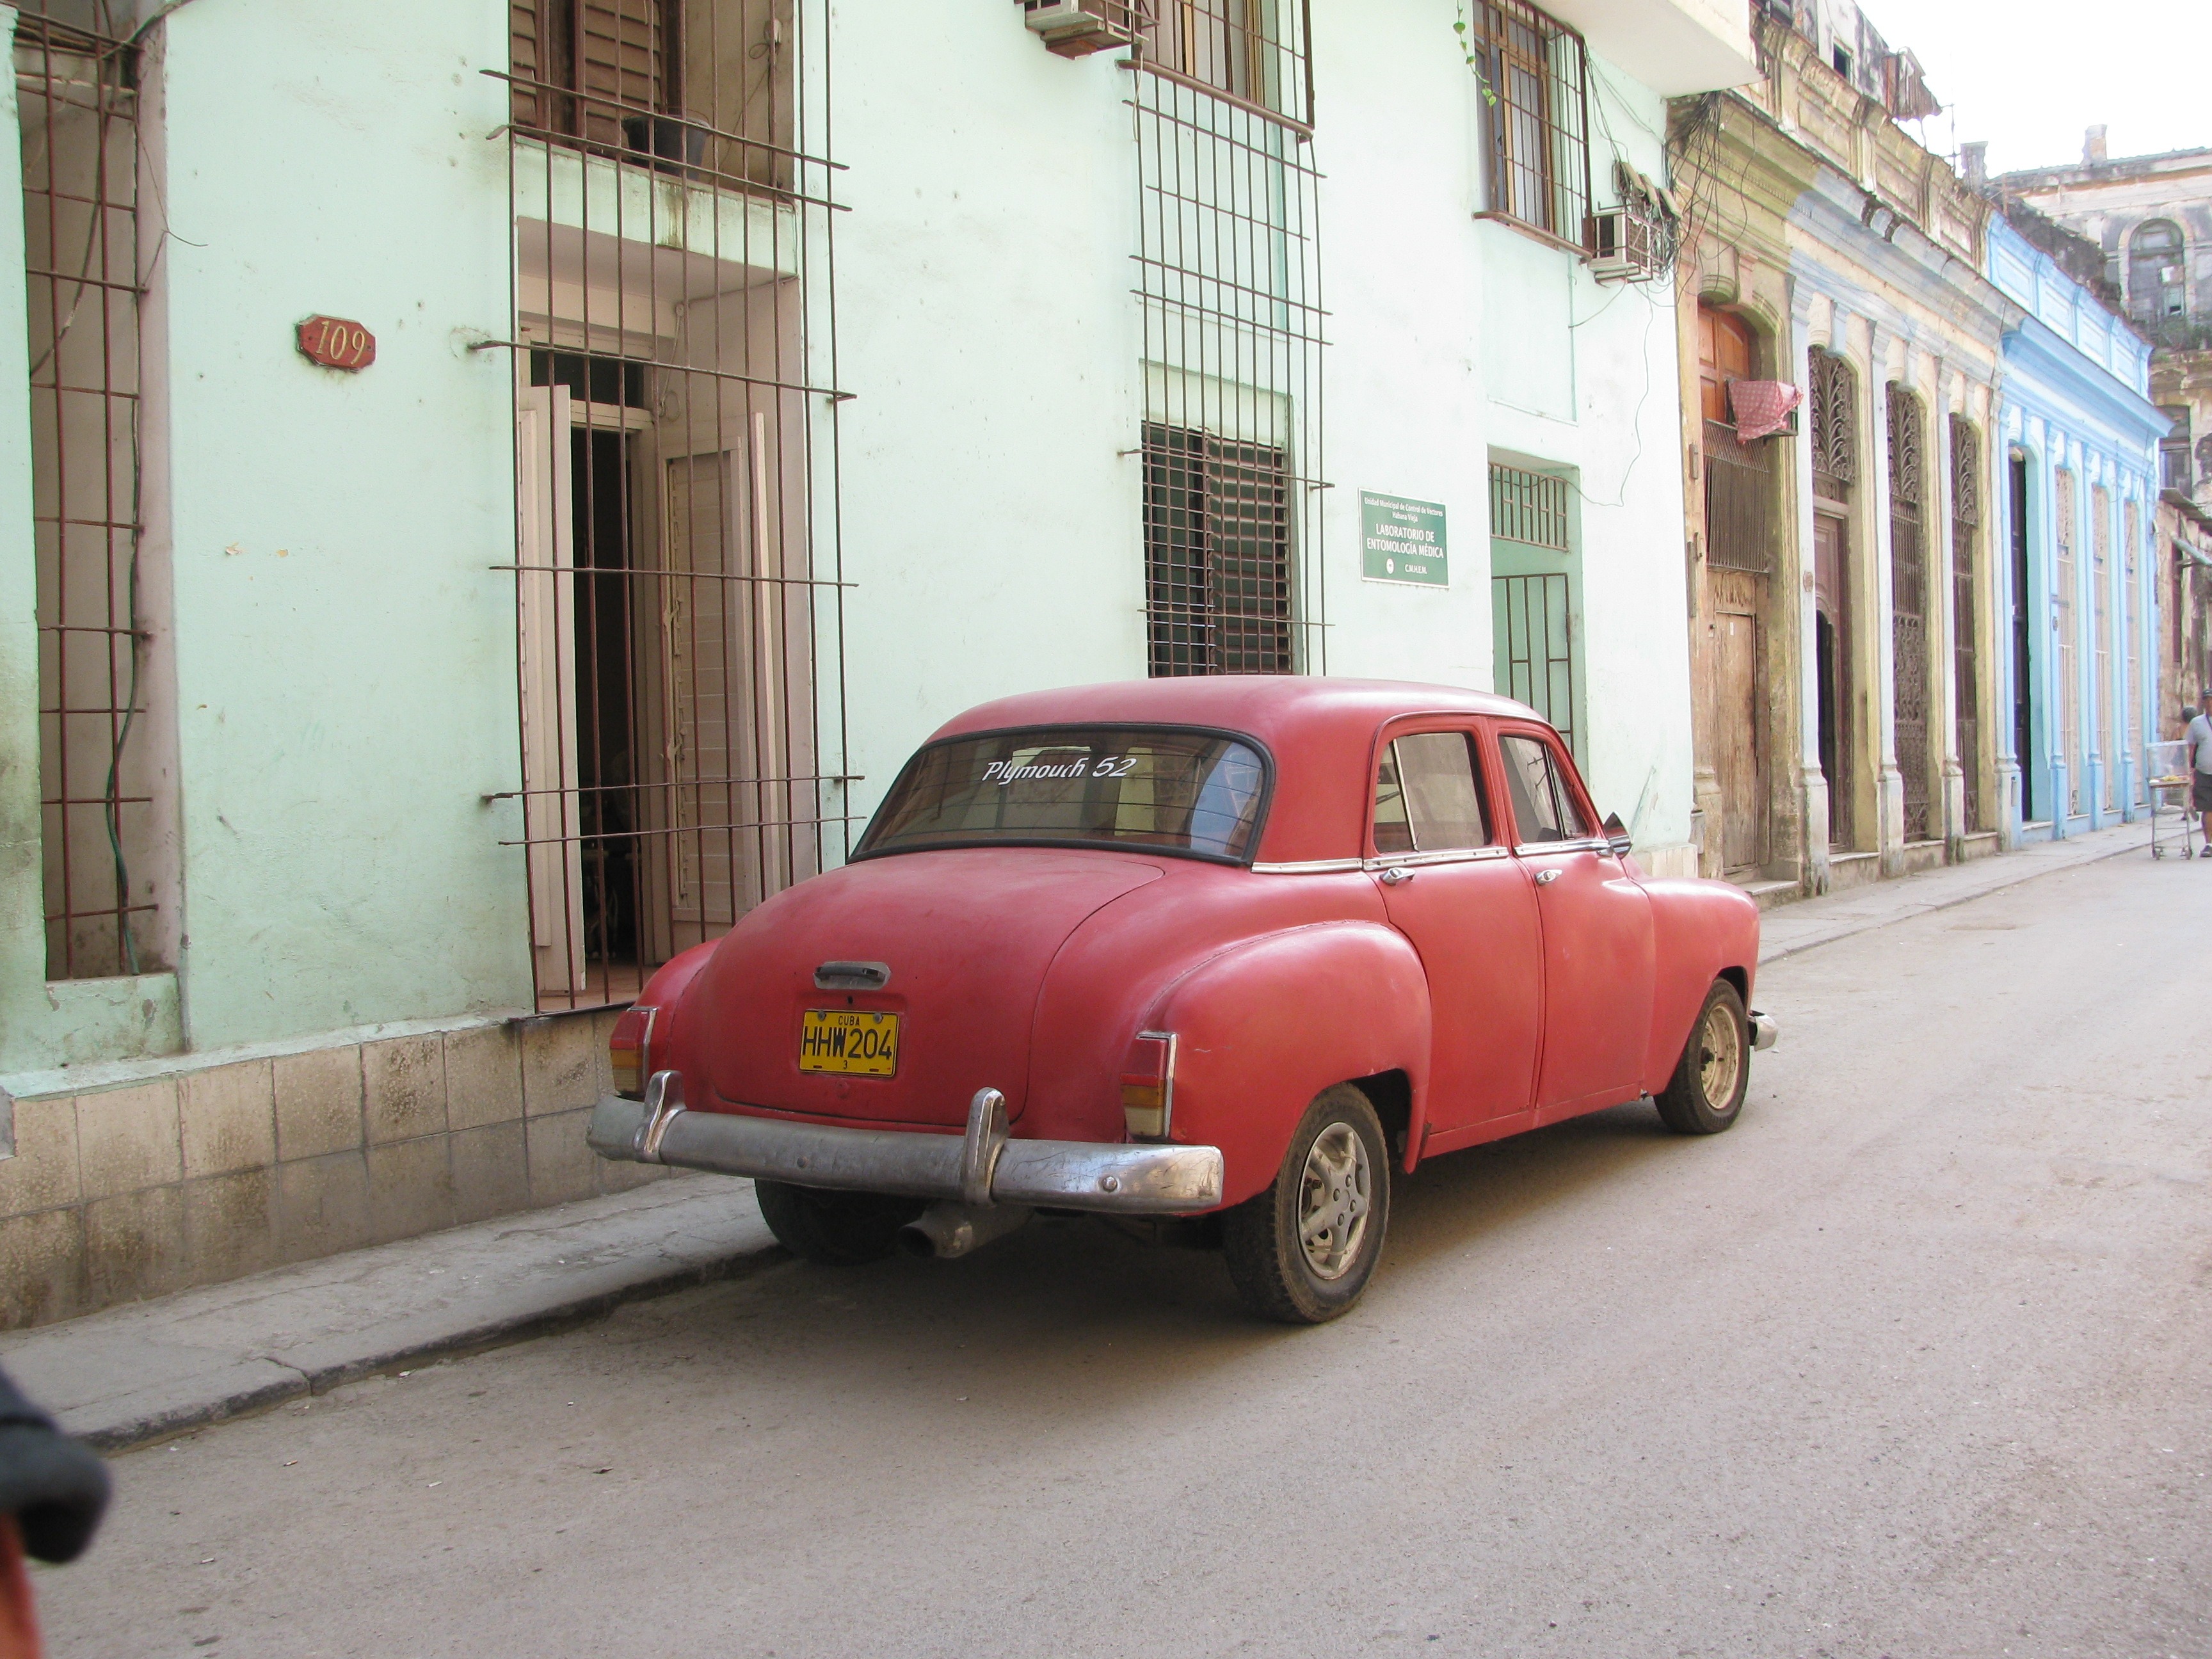
car, red, vehicle, old car, classic car, motor vehicle, vintage car, cuba, sedan, classic, havana, antique car, land vehicle, automobile make, automotive exterior, compact car, luxury vehicle, mid size car, hindustan ambassador